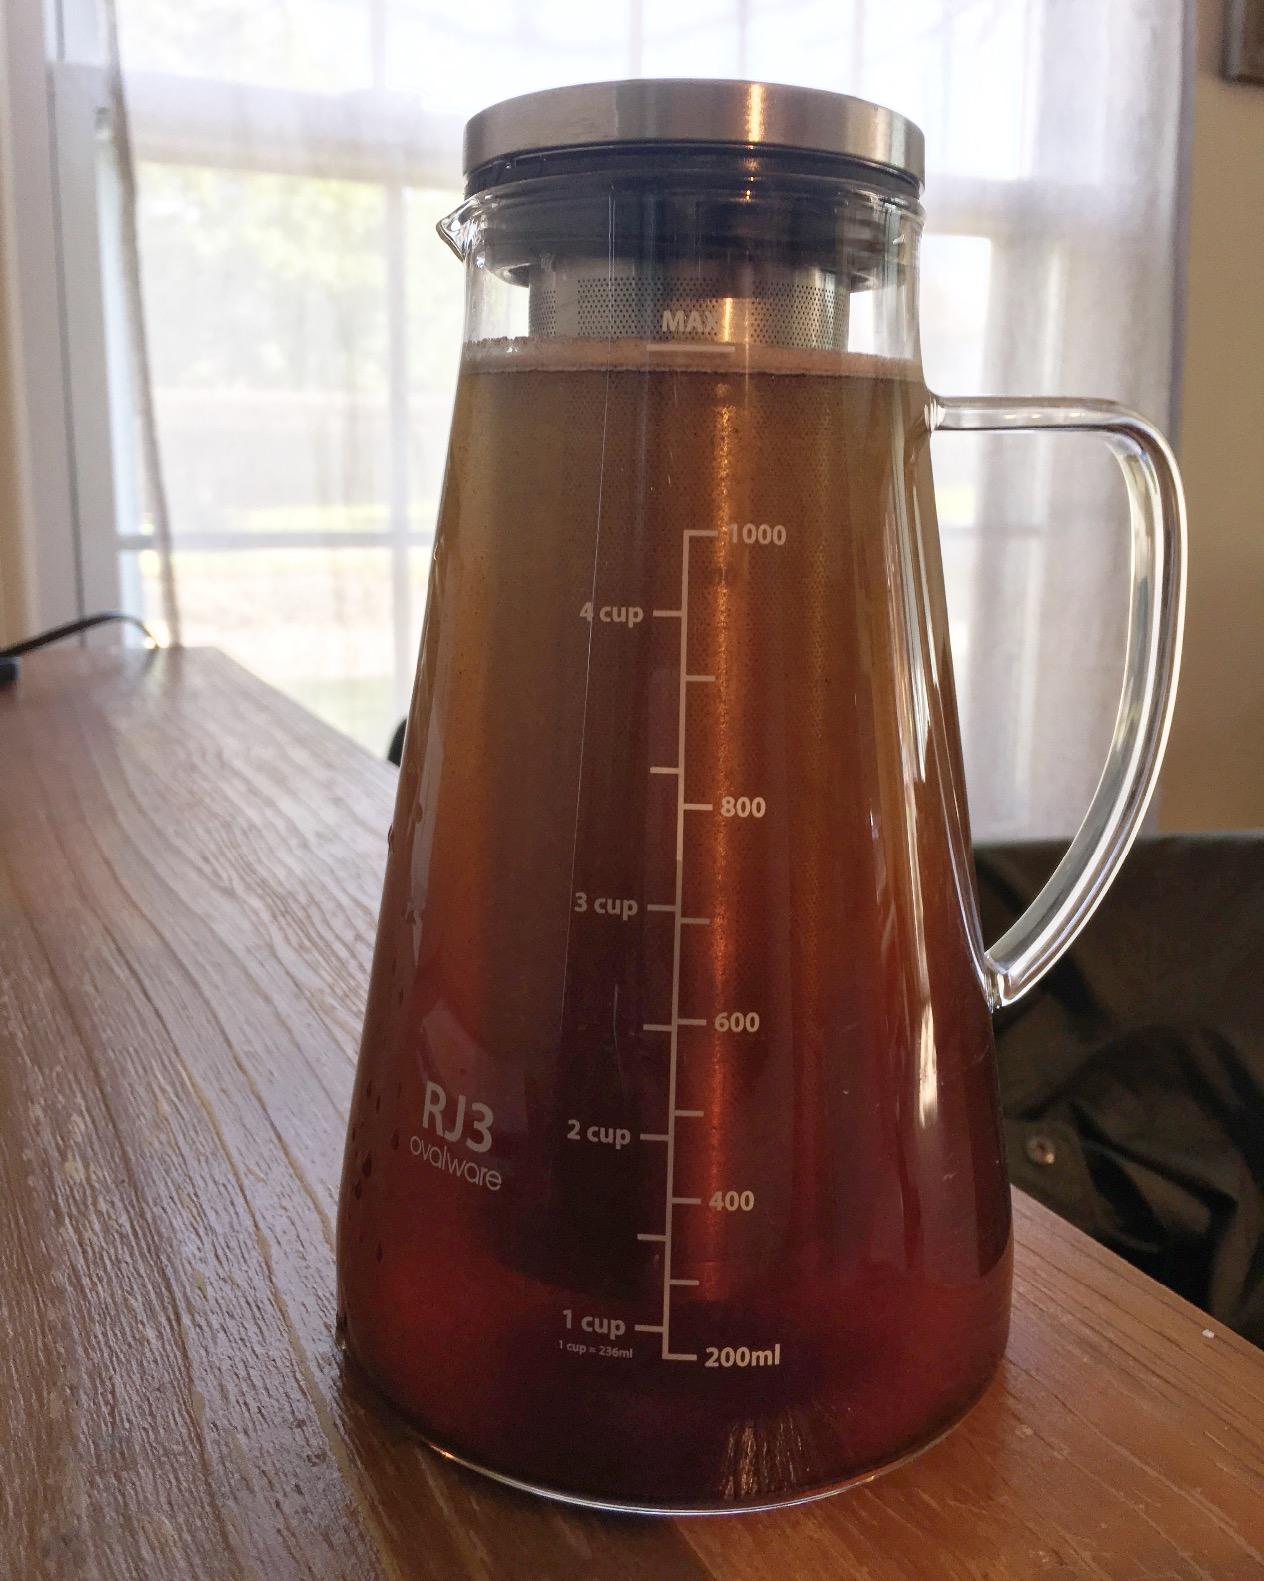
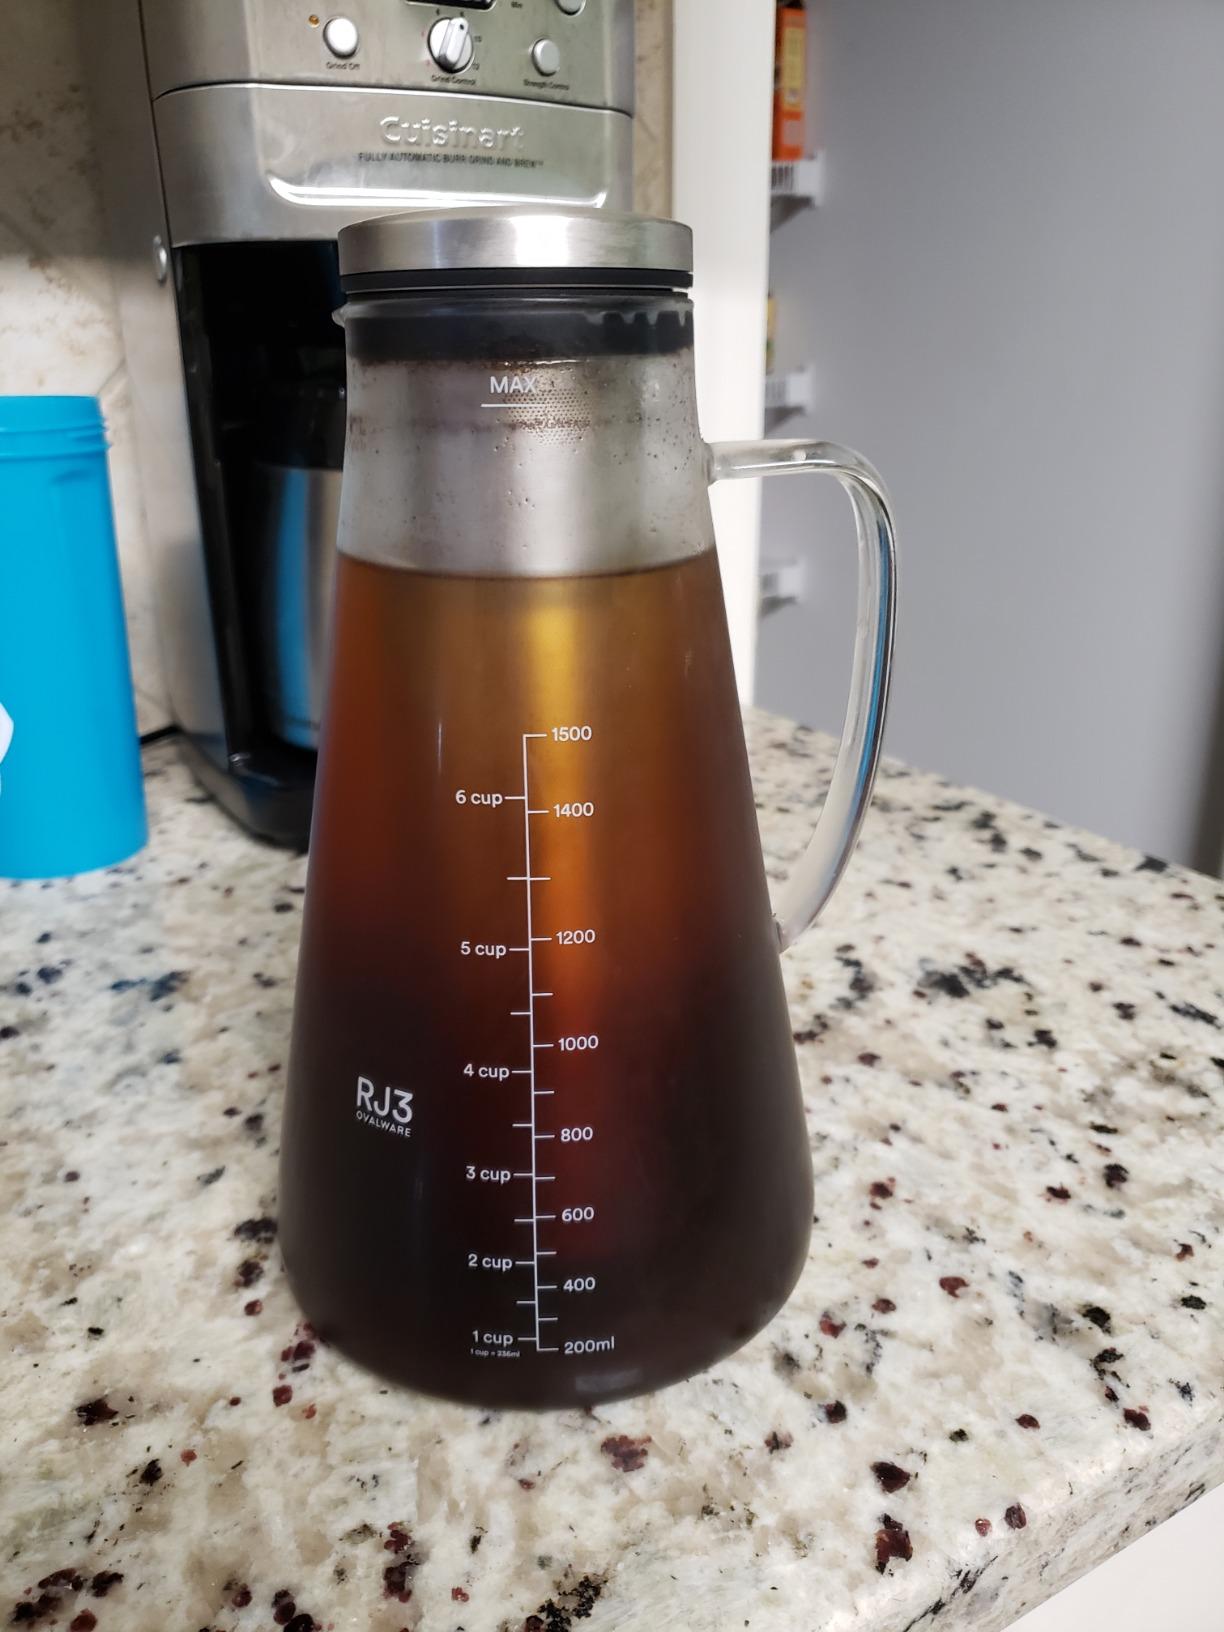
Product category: items_tea
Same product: yes